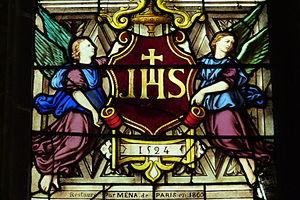
La collégiale Saint-Martin de Montmorency est une église de style gothique flamboyant du XVIᵉ siècle située dans le Val-d'Oise, en région Île-de-France. Bâtie sur un éperon rocheux et précédée d'une terrasse, elle domine la vallée de Montmorency. Remarquable pour son unicité architecturale avec une sobriété et harmonie correspondant à son premier rôle de lieu de sépulture de la maison de Montmorency, la collégiale est surtout réputée pour son exceptionnelle série de quatorze vitraux de la Renaissance, qui se distingue même sur le plan national. Depuis 1631, soit un an avant l'exécution du dernier connétable Henri II de Montmorency, elle sert également d'église paroissiale, et se concentre sur ce rôle unique après la Révolution française. Tout comme l'église Saint-François, l'ancienne collégiale accueille les fidèles catholiques de Montmorency et relève du diocèse de Pontoise. En 2010, son curé est le père Kurowski.